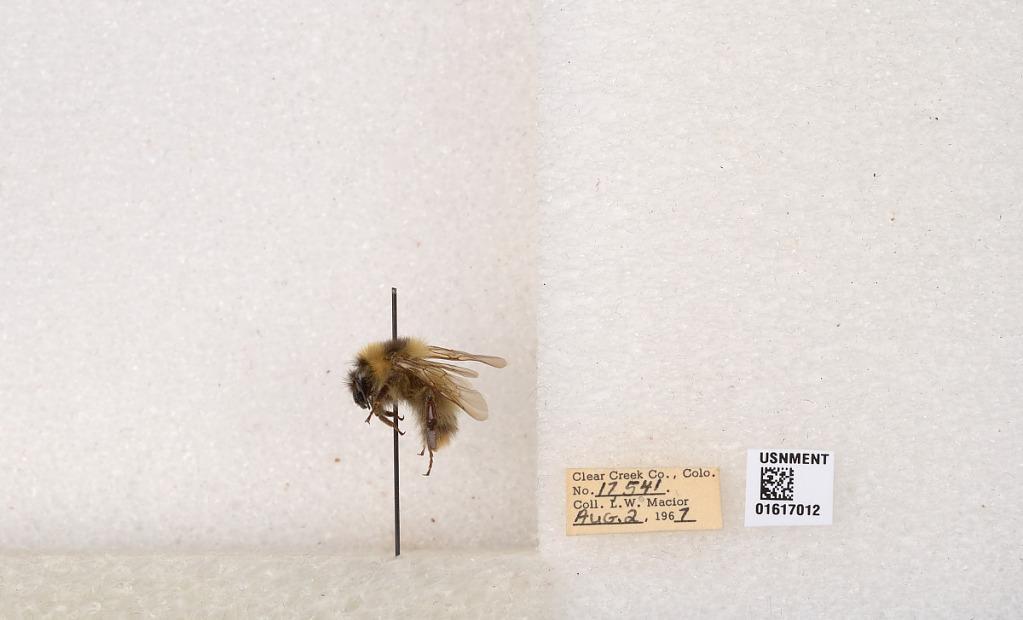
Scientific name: Bombus kirbyellus
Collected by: L. Macior
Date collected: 1967-8-2
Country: United States
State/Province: Colorado
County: Clear Creek
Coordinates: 39.6891, -105.644